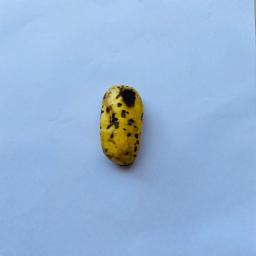
Banana variety: Sabri Kola